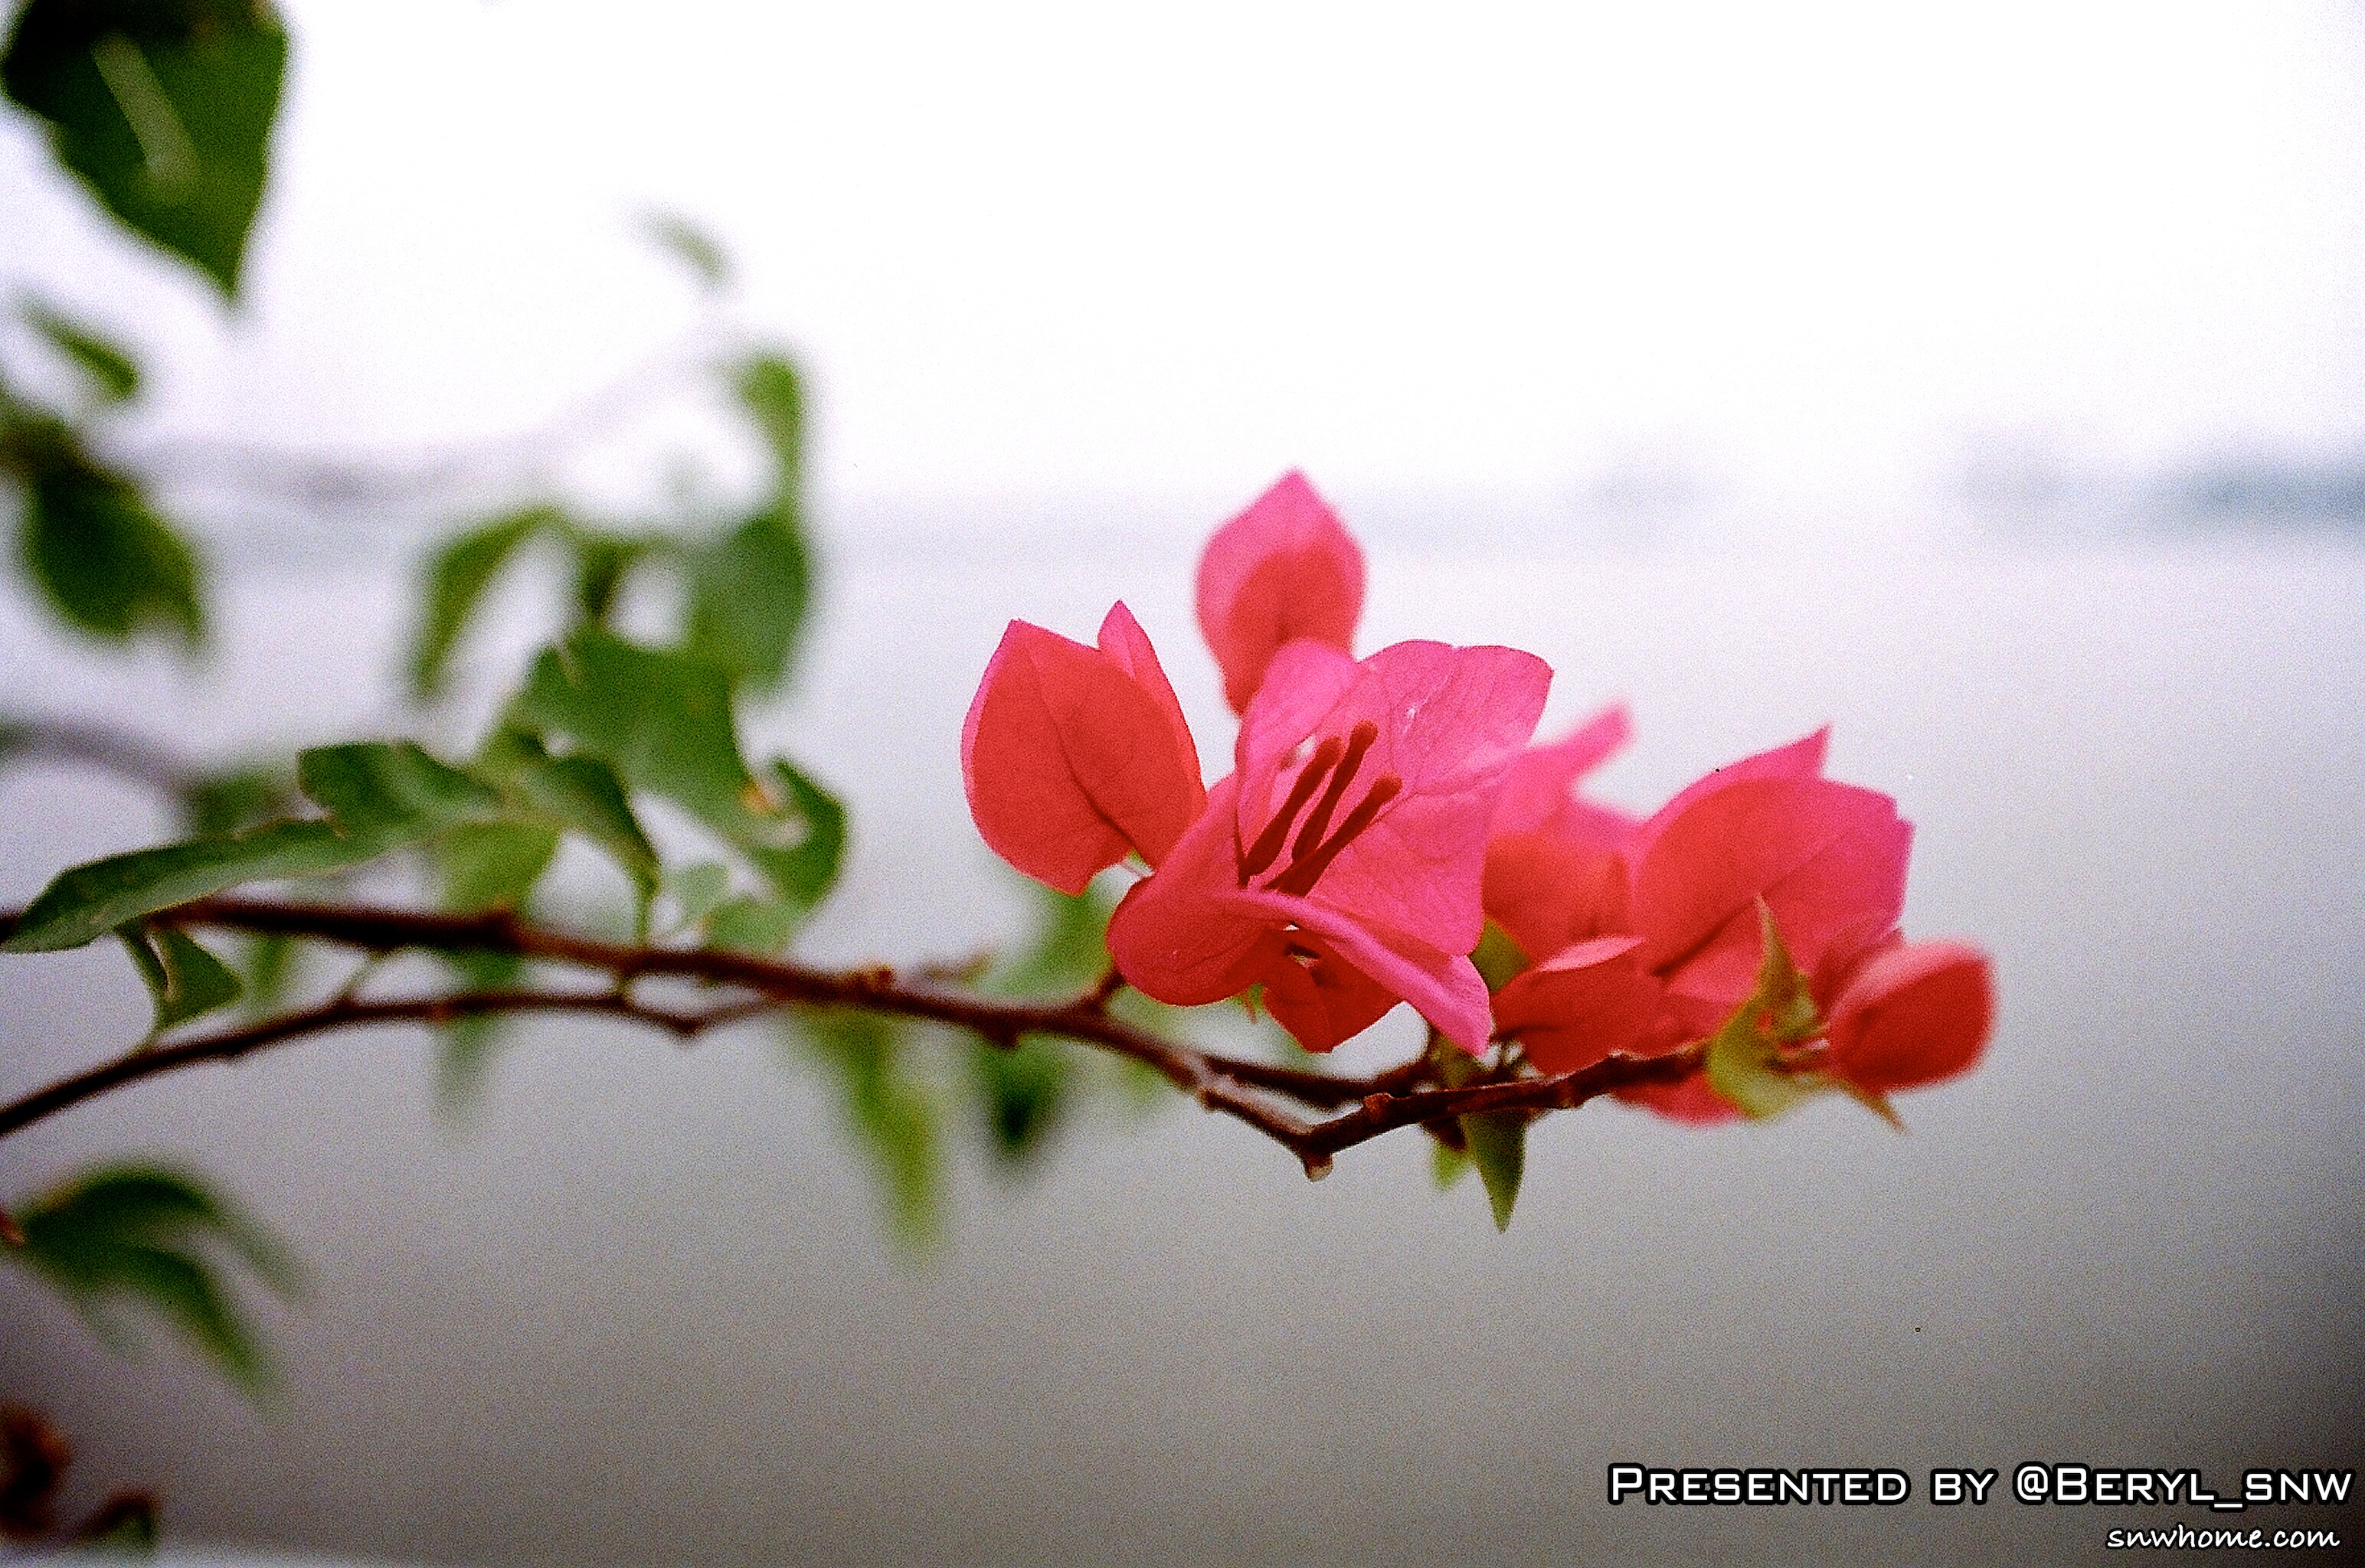
branch, blossom, plant, leaf, flower, petal, town, old, bike, river, film, red, botany, nikon, pink, flora, flowers, close up, shrub, canton, kodak, china, guangzhou, f3, negatives, macro photography, flowering plant, land plant